Melakadambur

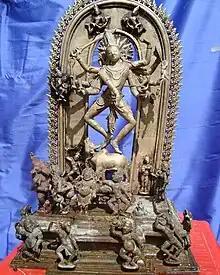
Pala dynasty image of Nataraja

A special idol kept in this temple, called Dasa Bhuja Rishaba Thandavamoorthy, depicts Lord Shiva dancing on a bull with all ten hands spread and holding weapons, with all Devas surrounding his feet. This is believed to be a Pala dynasty idol that came to Tamil Nadu-Melakadambur along with victorious King Rajendra Chola I of the Bengal war. After Rajendra this idol has been kept in this Melakadambur temple built by the king Kulothunga I, who donated this idol and some Vidangars in 1110 AD. Devotees can see this idol only on Pradosha days.